Osteen, Florida

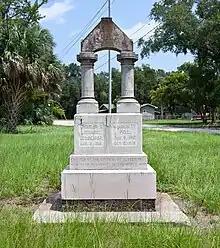
World War I Memorial in Osteen

Osteen is an unincorporated community in southwest Volusia County, Florida, United States. Osteen is near the St. Johns River as well as typical swamps, forests and wildlife of Florida. Osteen attracts a number of visitors for these qualities. There are numerous camping areas and preserves such as the Hickory Bluff Preserve, a 150-acre nature preserve with hiking and horse trails.